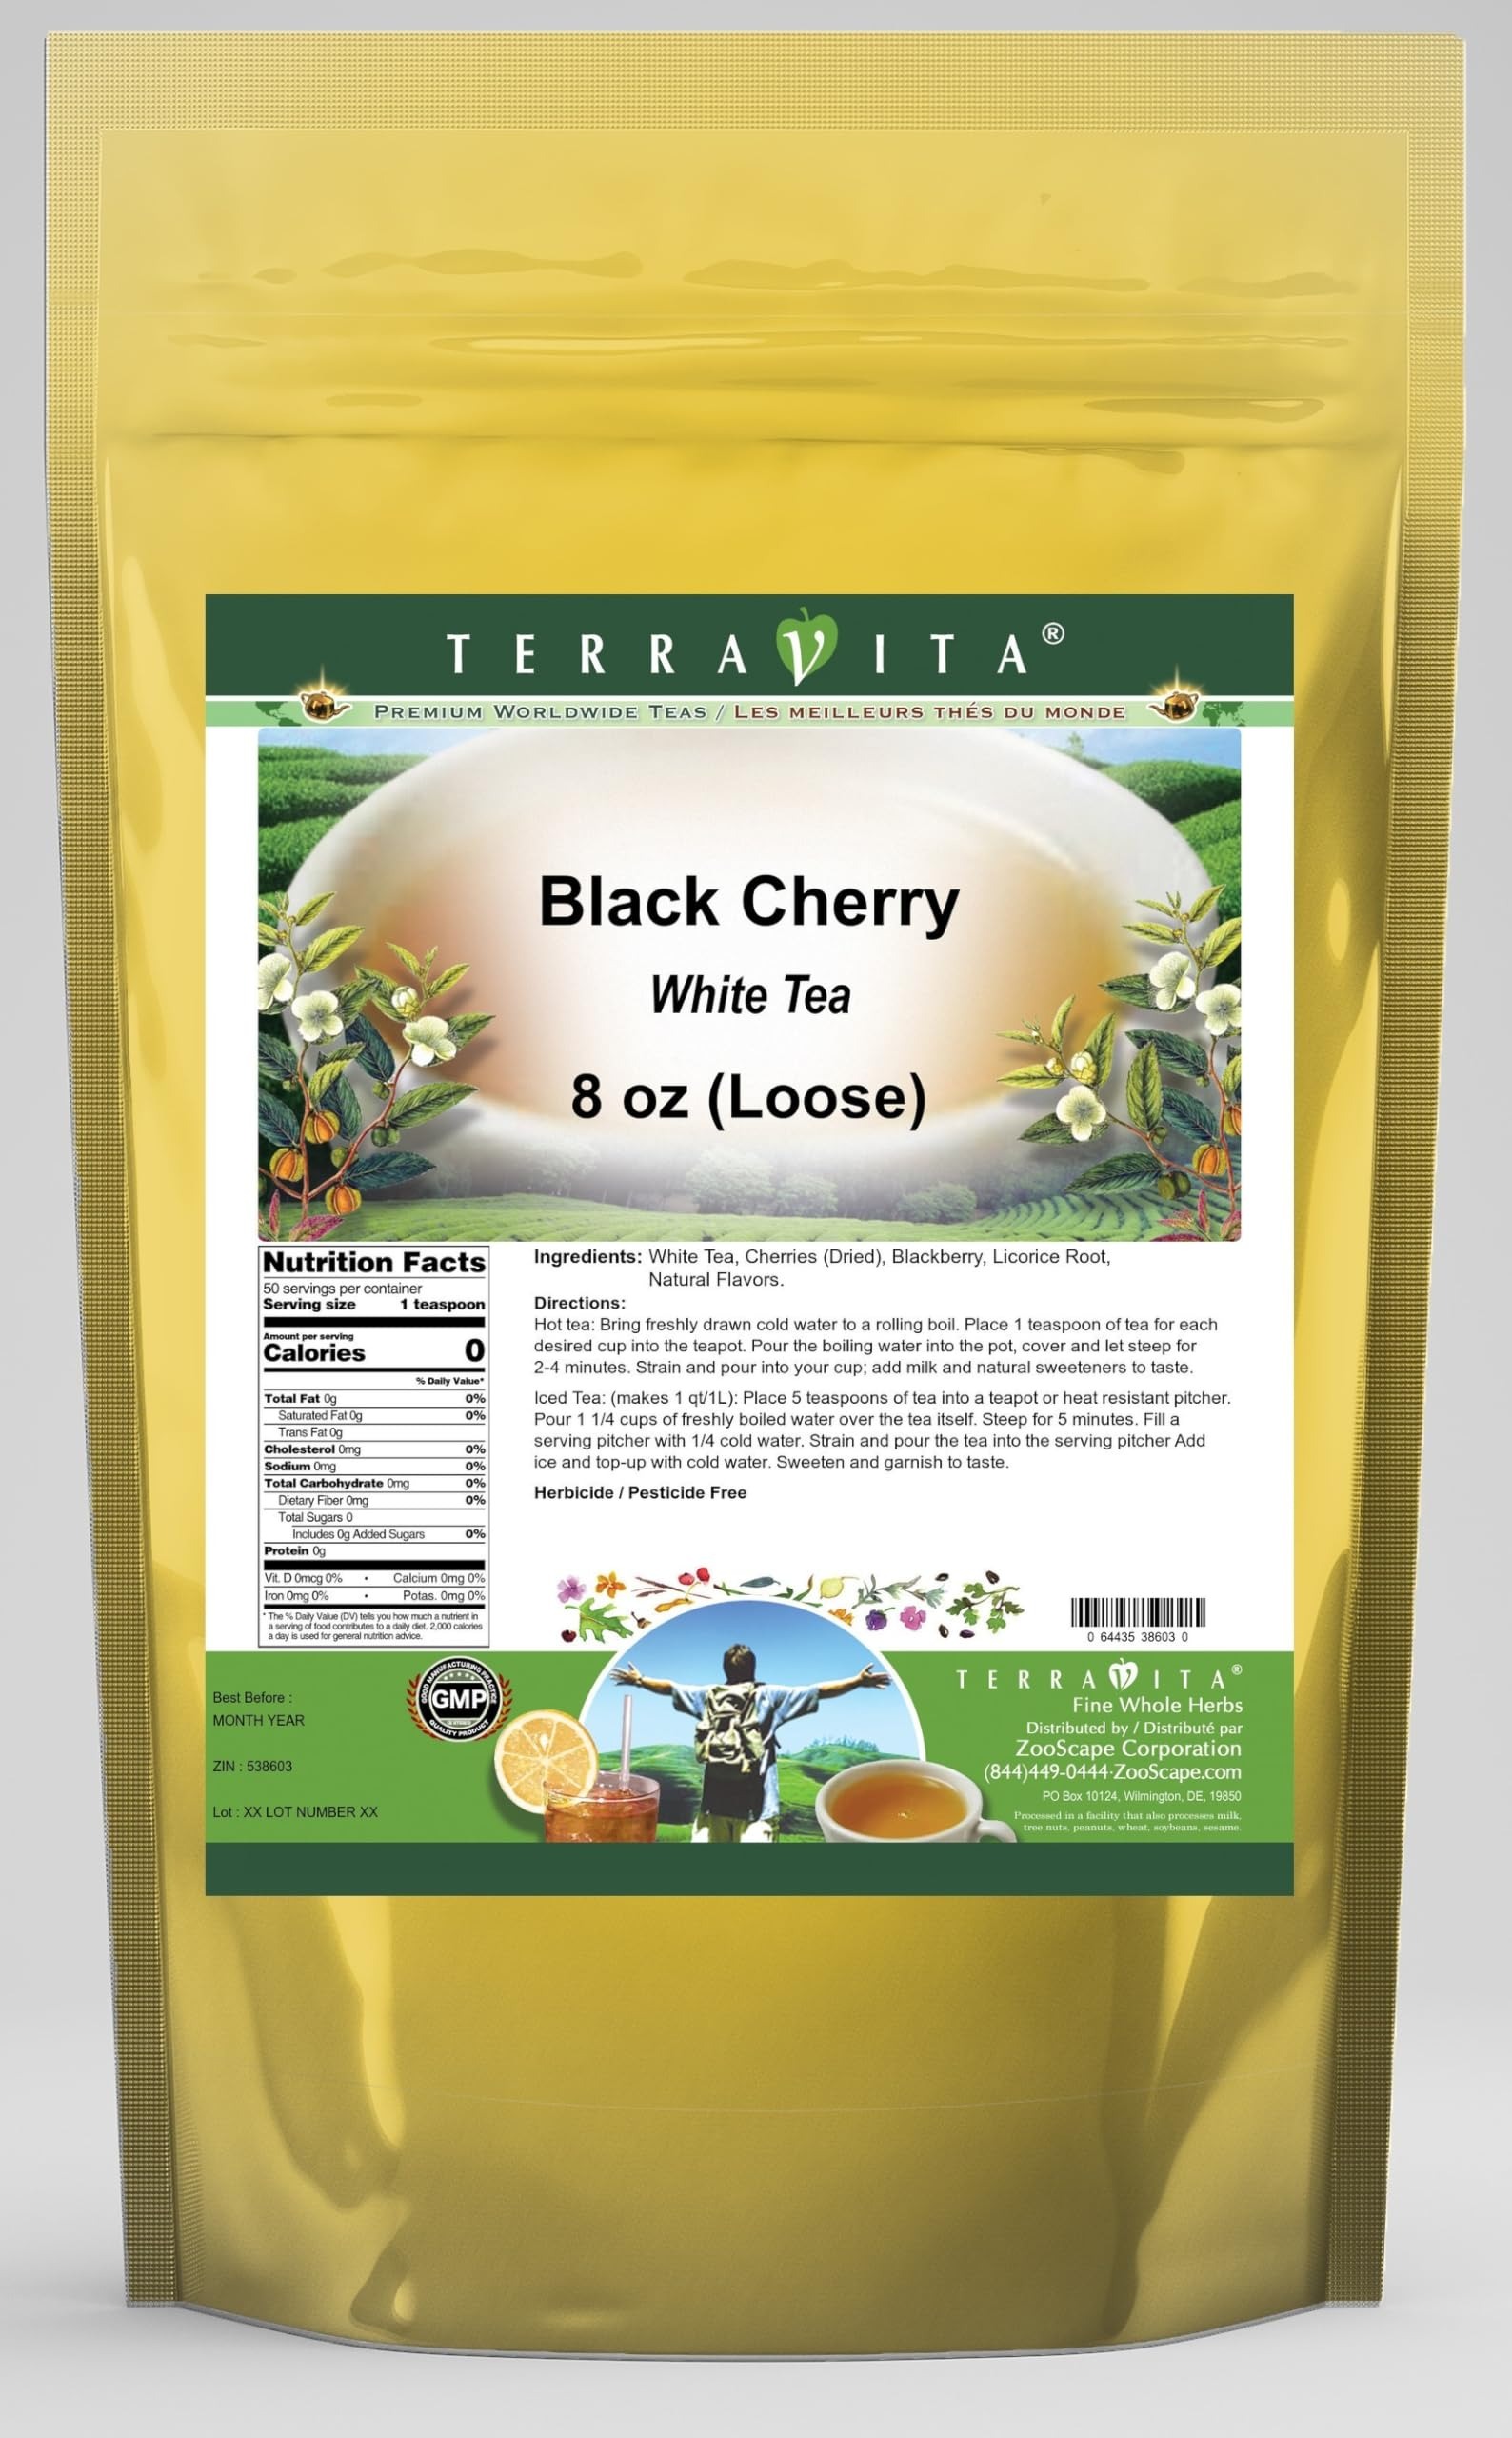
Item Name: Black Cherry White Tea (Loose) (8 oz, ZIN: 538603) - 3 Pack
Bullet Point 1: Our Black Cherry White Tea is a mouth-watering flavored White tea with Cherries, Blackberry and Licorice Root that you can enjoy all year round! The aroma and Black Cherry flavor is a delight! - Ingredients: White tea, Cherries, Blackberry, Licorice Root and Natural Black Cherry Flavor.
Bullet Point 2: No fillers.
Bullet Point 3: Manufacturer: TerraVita
Bullet Point 4: Size: 8 oz
Bullet Point 5: Loose Leaf White Tea - Packed in a convenient upright pouch!
Product Description: Our Black Cherry White Tea is a mouth-watering flavored White tea with Cherries, Blackberry and Licorice Root that you can enjoy all year round! The aroma and Black Cherry flavor is a delight! - Ingredients: White tea, Cherries, Blackberry, Licorice Root and Natural Black Cherry Flavor. - Hot tea brewing method: Bring freshly drawn cold water to a rolling boil. Place 1 teaspoon of tea for each desired cup into the teapot. Pour the boiling water into the pot, cover and let steep for 2-4 minutes. Strain and pour into your cup; add milk and natural sweeteners to taste. - Iced tea brewing method: (to make 1 liter/quart): Place 5 teaspoons of tea into a teapot or heat resistant pitcher. Pour 1 1/4 cups of freshly boiled water over the tea itself. Steep for 5 minutes. Fill a serving pitcher with 1/4 cold water. Strain and pour the tea into the serving pitcher Add ice and top-up with cold water. Sweeten and garnish to taste. - TerraVita is an exclusive line of premium-quality, natural source products that use only the finest, purest and most potent ingredients found around the world. TerraVita is hallmarked by the highest possible standards of purity, potency, stability and freshness. All of our products are prepared with the highest elements of quality control, from raw materials through the entire manufacturing process, up to and including the moment that the bottles or bags are sealed for freshness and shipped out to you. Our highest possible standards are certified by independent laboratories and backed by our personal guarantee. - TerraVita exists to meet and ensure your family's health and wellness without the harmful effects of chemicals and health products. We strive to make all of our products affordable and reliable and are constantly searching the market to maintain
Value: 24.0
Unit: Ounce

Price: 141.62